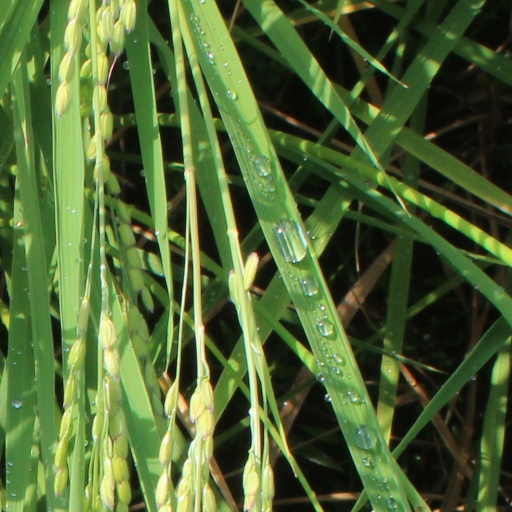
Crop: rice